Hariot Hamilton-Temple-Blackwood, Marchioness of Dufferin and Ava

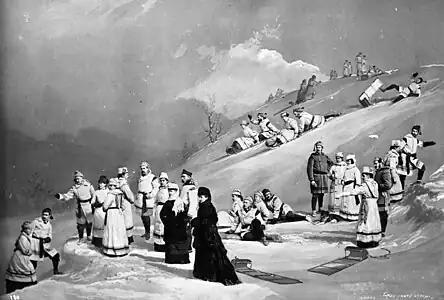
"The Toboggan Party", Rideau Hall, illuminated composite photograph from Lady Dufferin's personal album. c. 1872–1875

Hariot Georgina Hamilton-Temple-Blackwood, Marchioness of Dufferin and Ava, ("née" Rowan-Hamilton; 5 February 1843 – 25 October 1936) was a British aristocrat and Vicereine of India, known for her success in the role of "diplomatic wife," and for leading an initiative to improve medical care for women in British India.